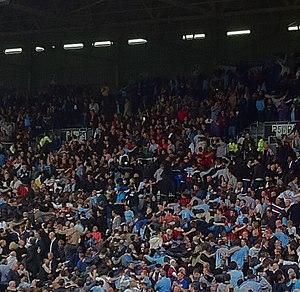
Le Manchester City Football Club est un club de football anglais basé à Manchester et fondé en 1880 sous le nom de St. Mark's. Le club devint le Ardwick Association Football Club en 1887 avant de prendre son nom actuel en 1894. Surnommée City, The Citizens, ou encore, The Sky Blues, l'équipe professionnelle évolue depuis 2003 à l'Etihad Stadium. Le derby mancunien l’oppose à l’autre grand club de la ville, Manchester United. Depuis le 1ᵉʳ juillet 2016, le club est entraîné par Pep Guardiola.
La Célébration du Poznań, ou Grecque, est une forme de célébration sportive associée au club de football du Lech Poznań ainsi qu'à d'autres équipes européennes. Elle apparaît pour la première fois alors que les fans souhaitent soutenir leur équipe tout en montrant leur mécontentement envers les dirigeants du club polonais. La célébration consiste à se mettre dos au terrain épaule contre épaule et sauter sur place à l'unisson. Les équipes les plus réputées pour utiliser cette célébration sont ceux du Lech Poznań en Pologne, de Manchester City en Angleterre et du Celtic en Écosse.